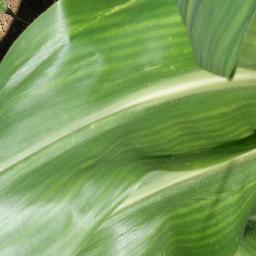
Label: Corn_(Maize)___Healthy